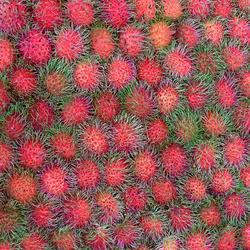
Label: Rambutan